Steve Cowper

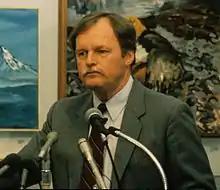
Cowper in 1990

Stephen Cambreleng Cowper (born August 21, 1938) is an American Democratic politician who was the sixth governor of Alaska from 1986 to 1990. He was governor during the 1989 "Exxon Valdez" oil spill.